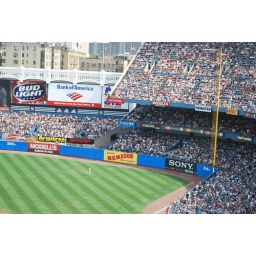
Looking out towards right field from behind home plate in the upper deck.